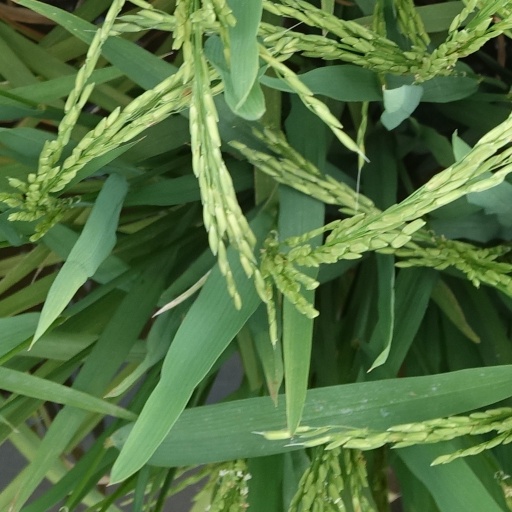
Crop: rice